1824 St. Petersburg flood

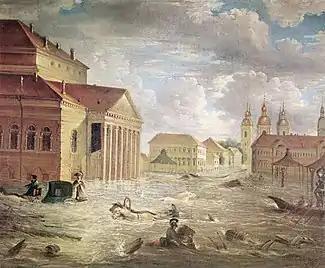
In front of Bolshoi Theatre.

The 1824 St. Petersburg Flood occurred in 1824 killing several hundred people. It was the deadliest flood in the history of Russia and St. Petersburg. The water level peaked at 421 centimetres at 14:00 (2 PM), the highest recorded floodwaters in Russian history.